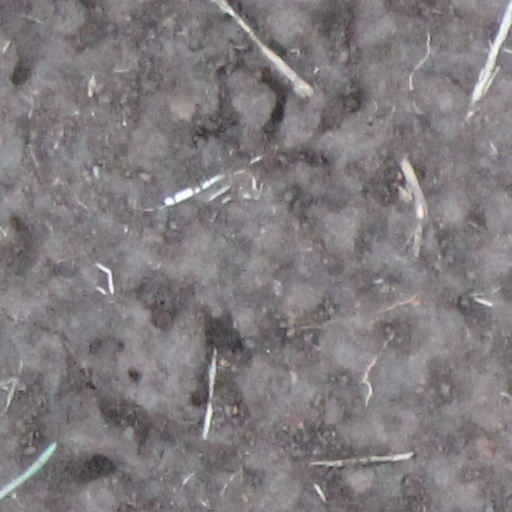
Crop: wheat